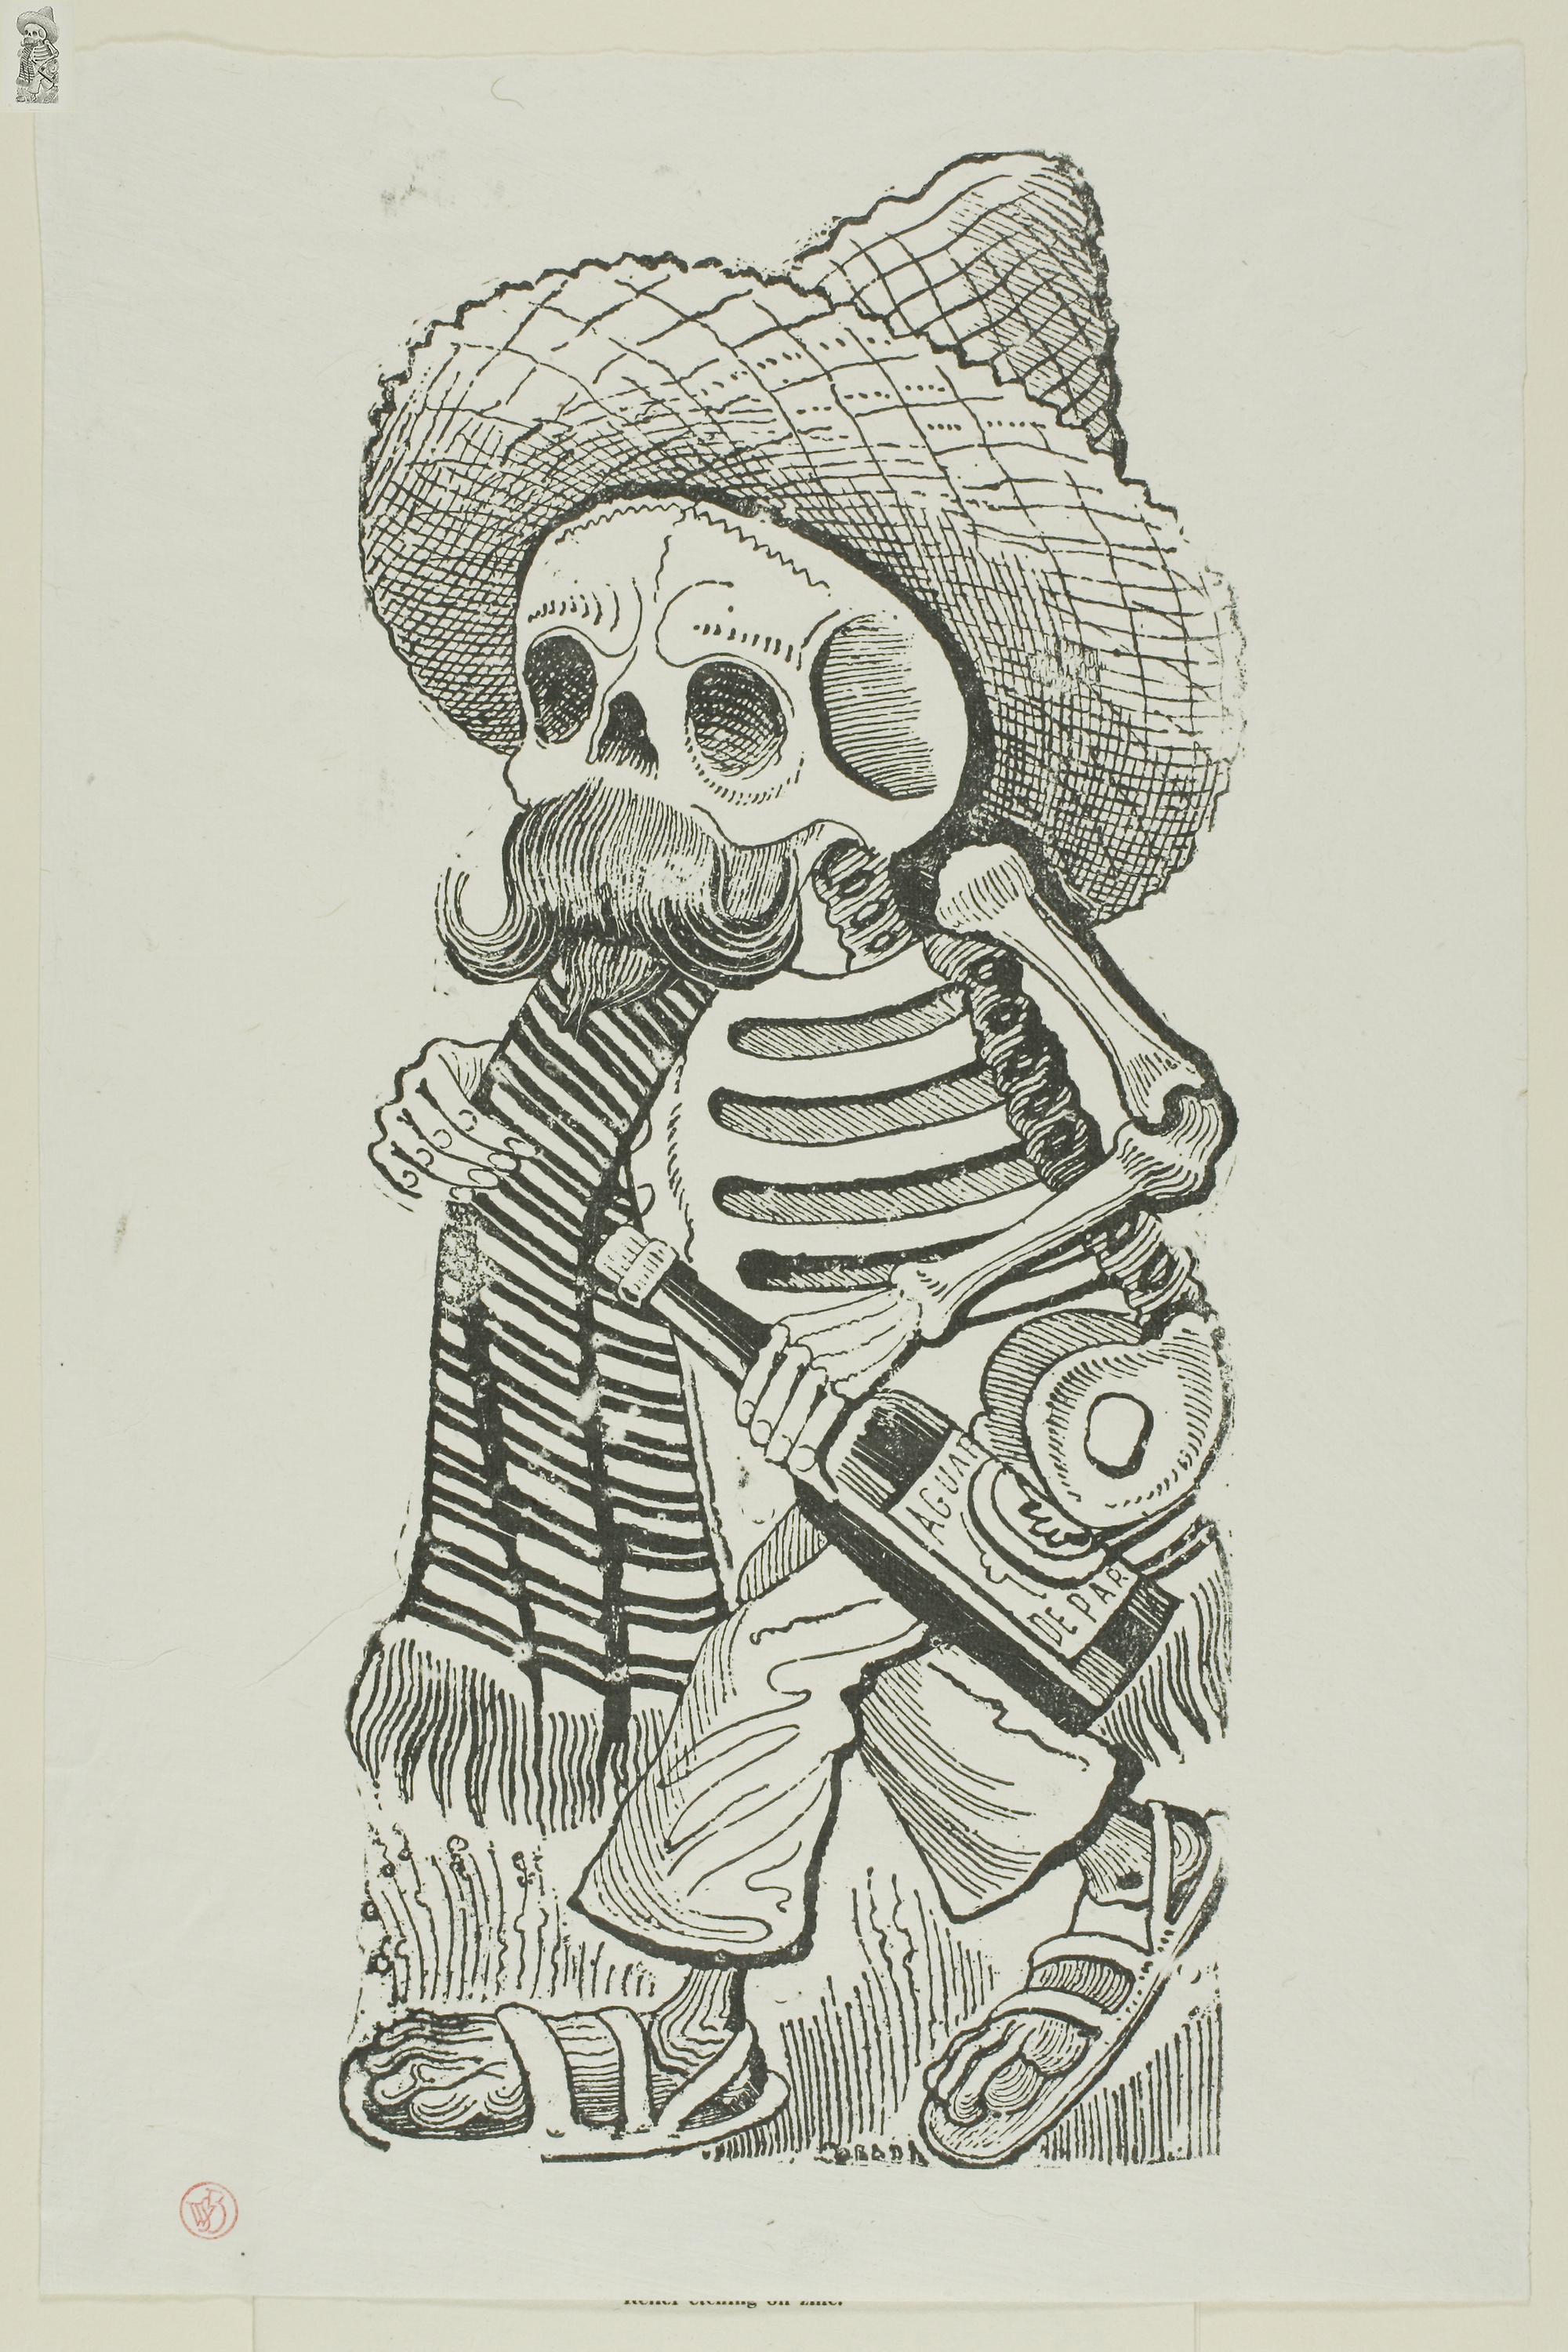
art, cartoon, text, head, drawing, illustration, human behavior, black and white, font, bone, skeleton, human, organism, visual arts, design, artwork, sketch, paper, printmaking, costume design, fictional character